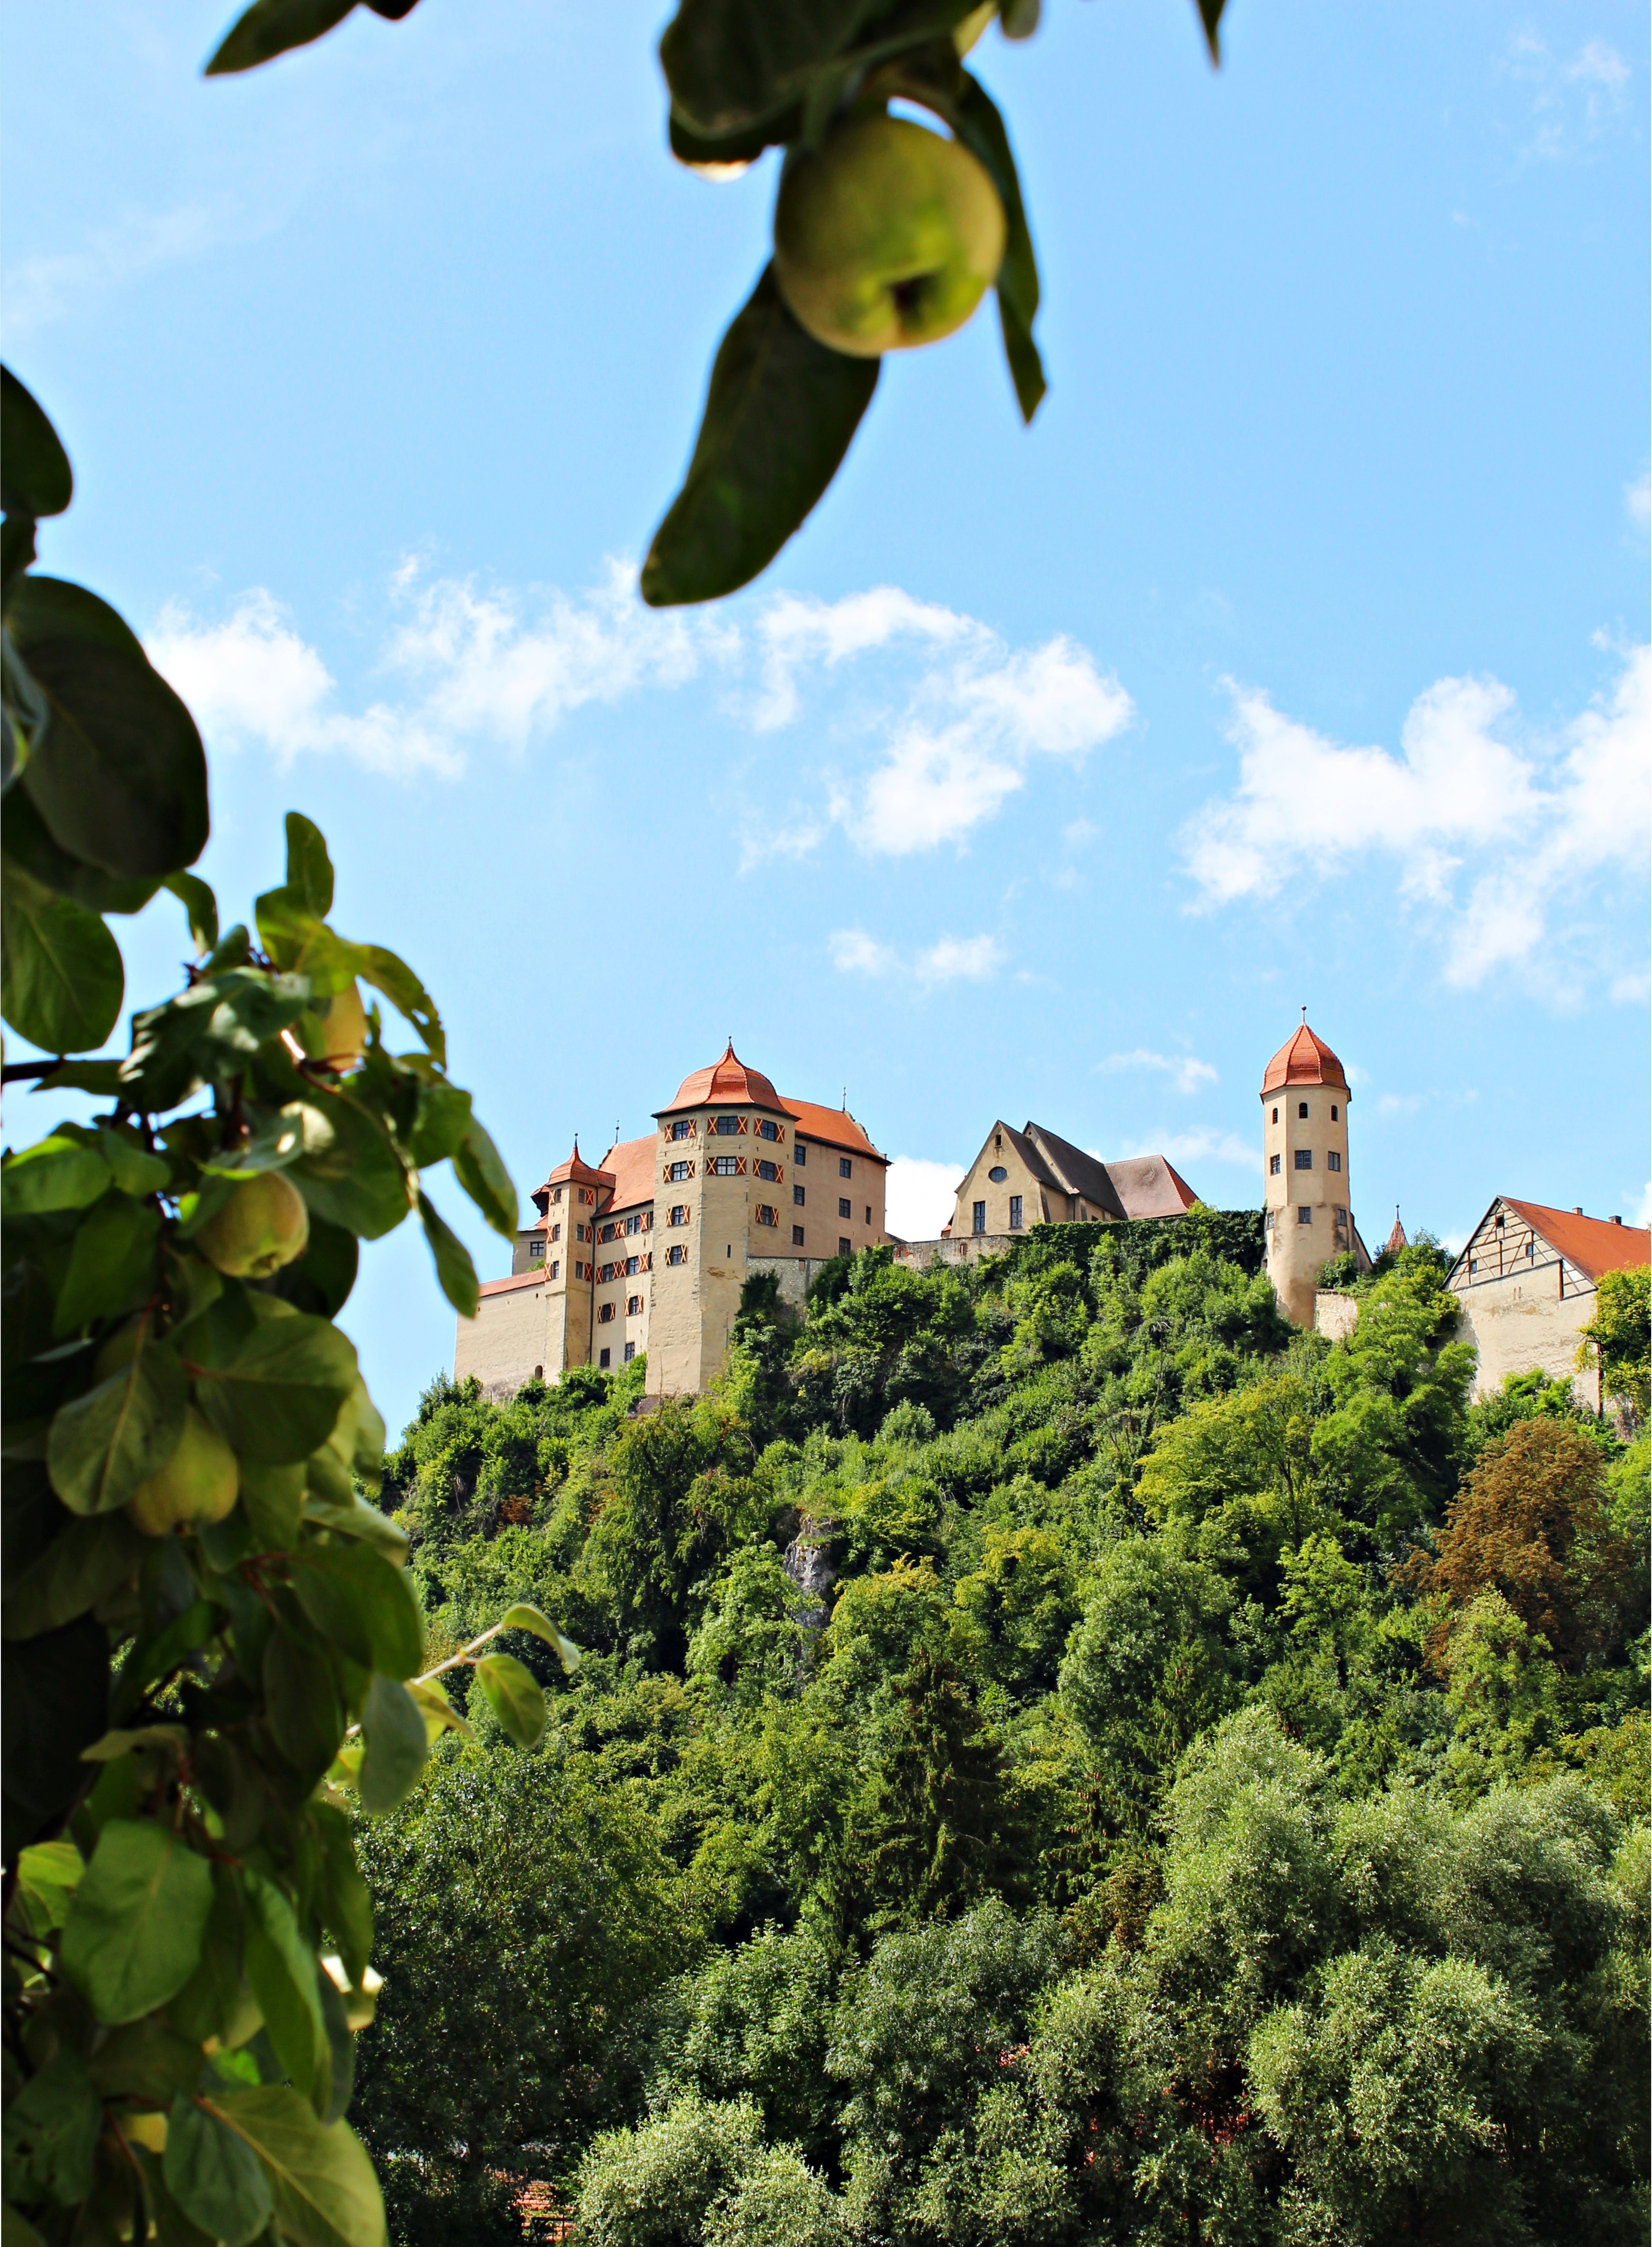
tree, plant, leaf, flower, green, jungle, castle, botany, garden, flora, places of interest, stones, towers, middle ages, imposing